Hemiphileurus illatus

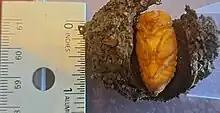
A pupa

As pupae, they are exarate with the ability to move their abdominal segments. As pupation progresses, their joints, faces, and tips of their legs change from tan to dark brown.